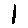
Label: 1